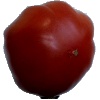
Label: tomato_heart